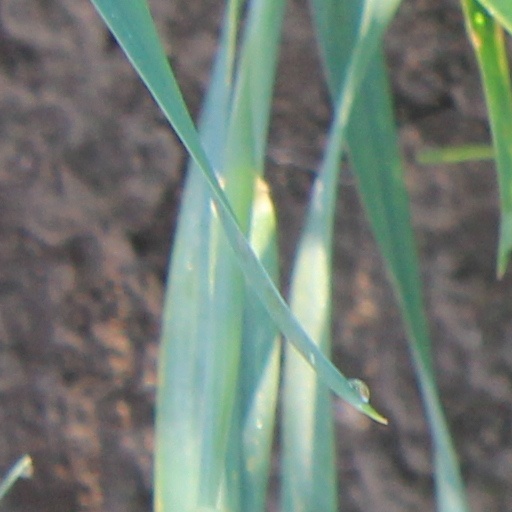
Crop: wheat